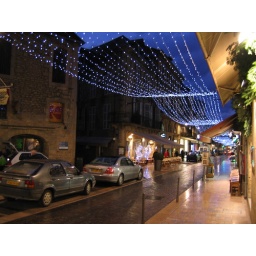
Sarlat - The bar is over the road - the one with the christmas trees outside